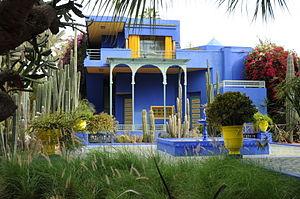
Le_jardin_des_majorelle_20.JPG Marrakech maros